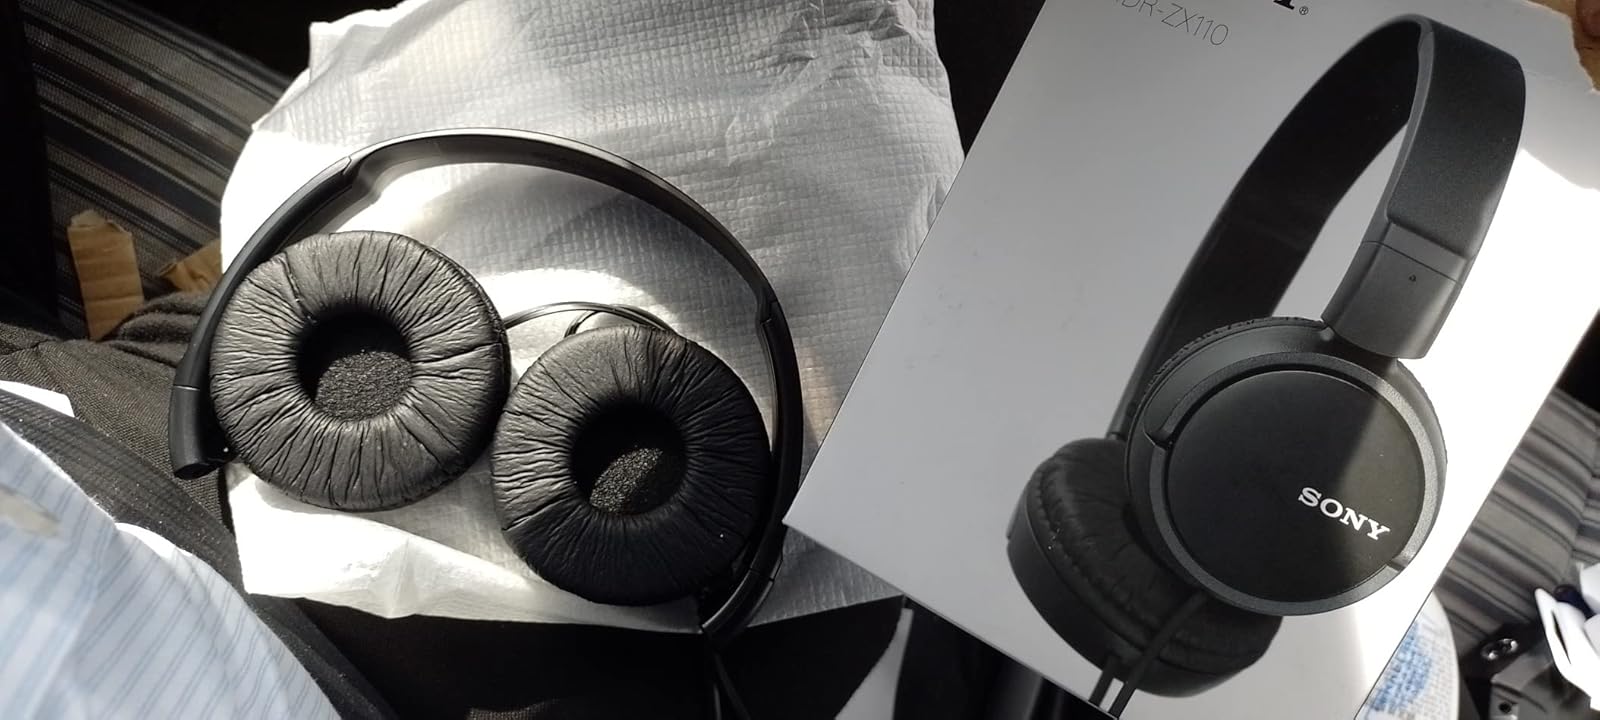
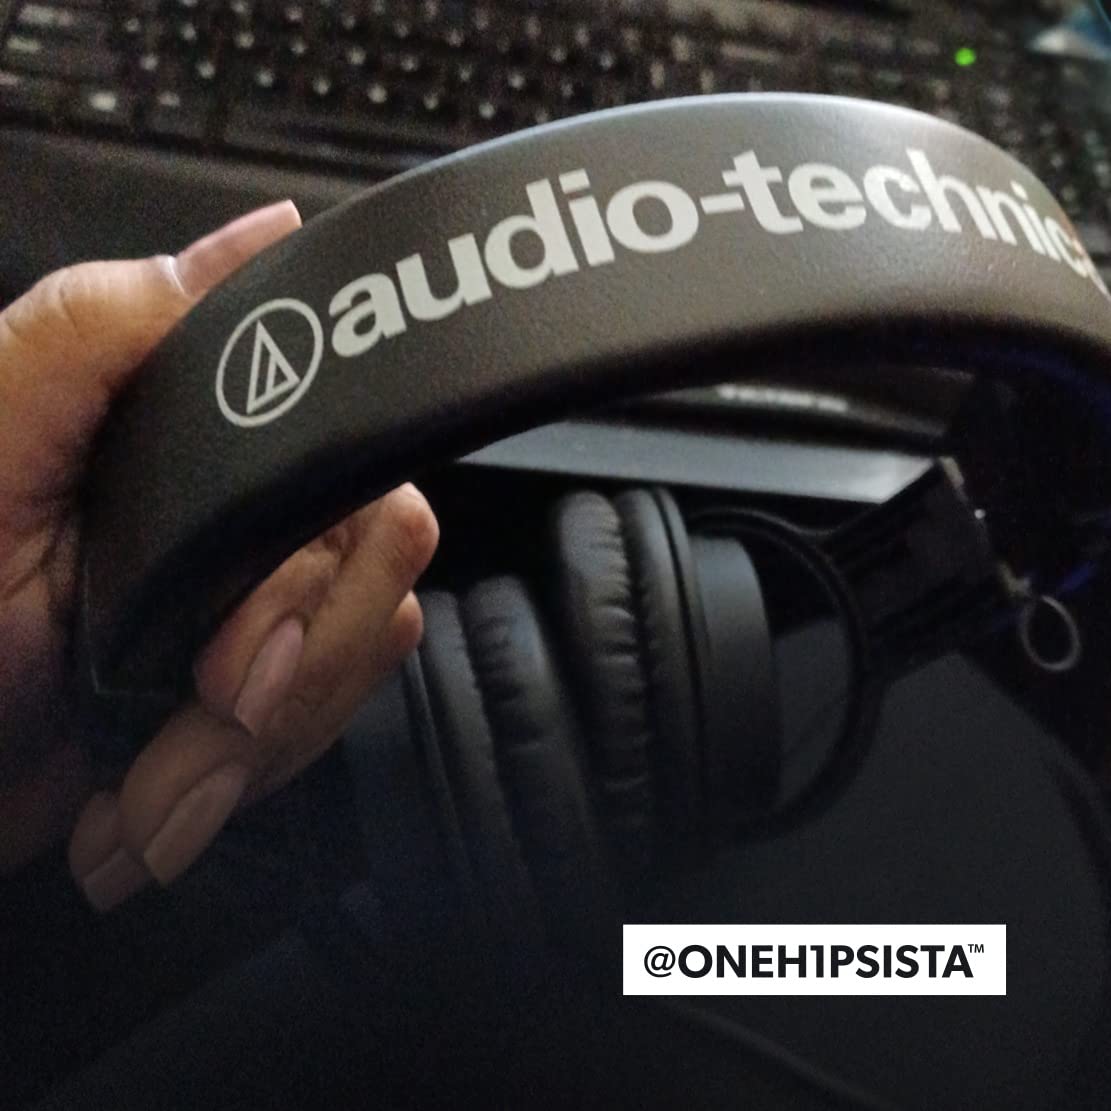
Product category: headphones
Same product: no